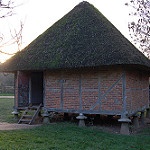
Label: buildings